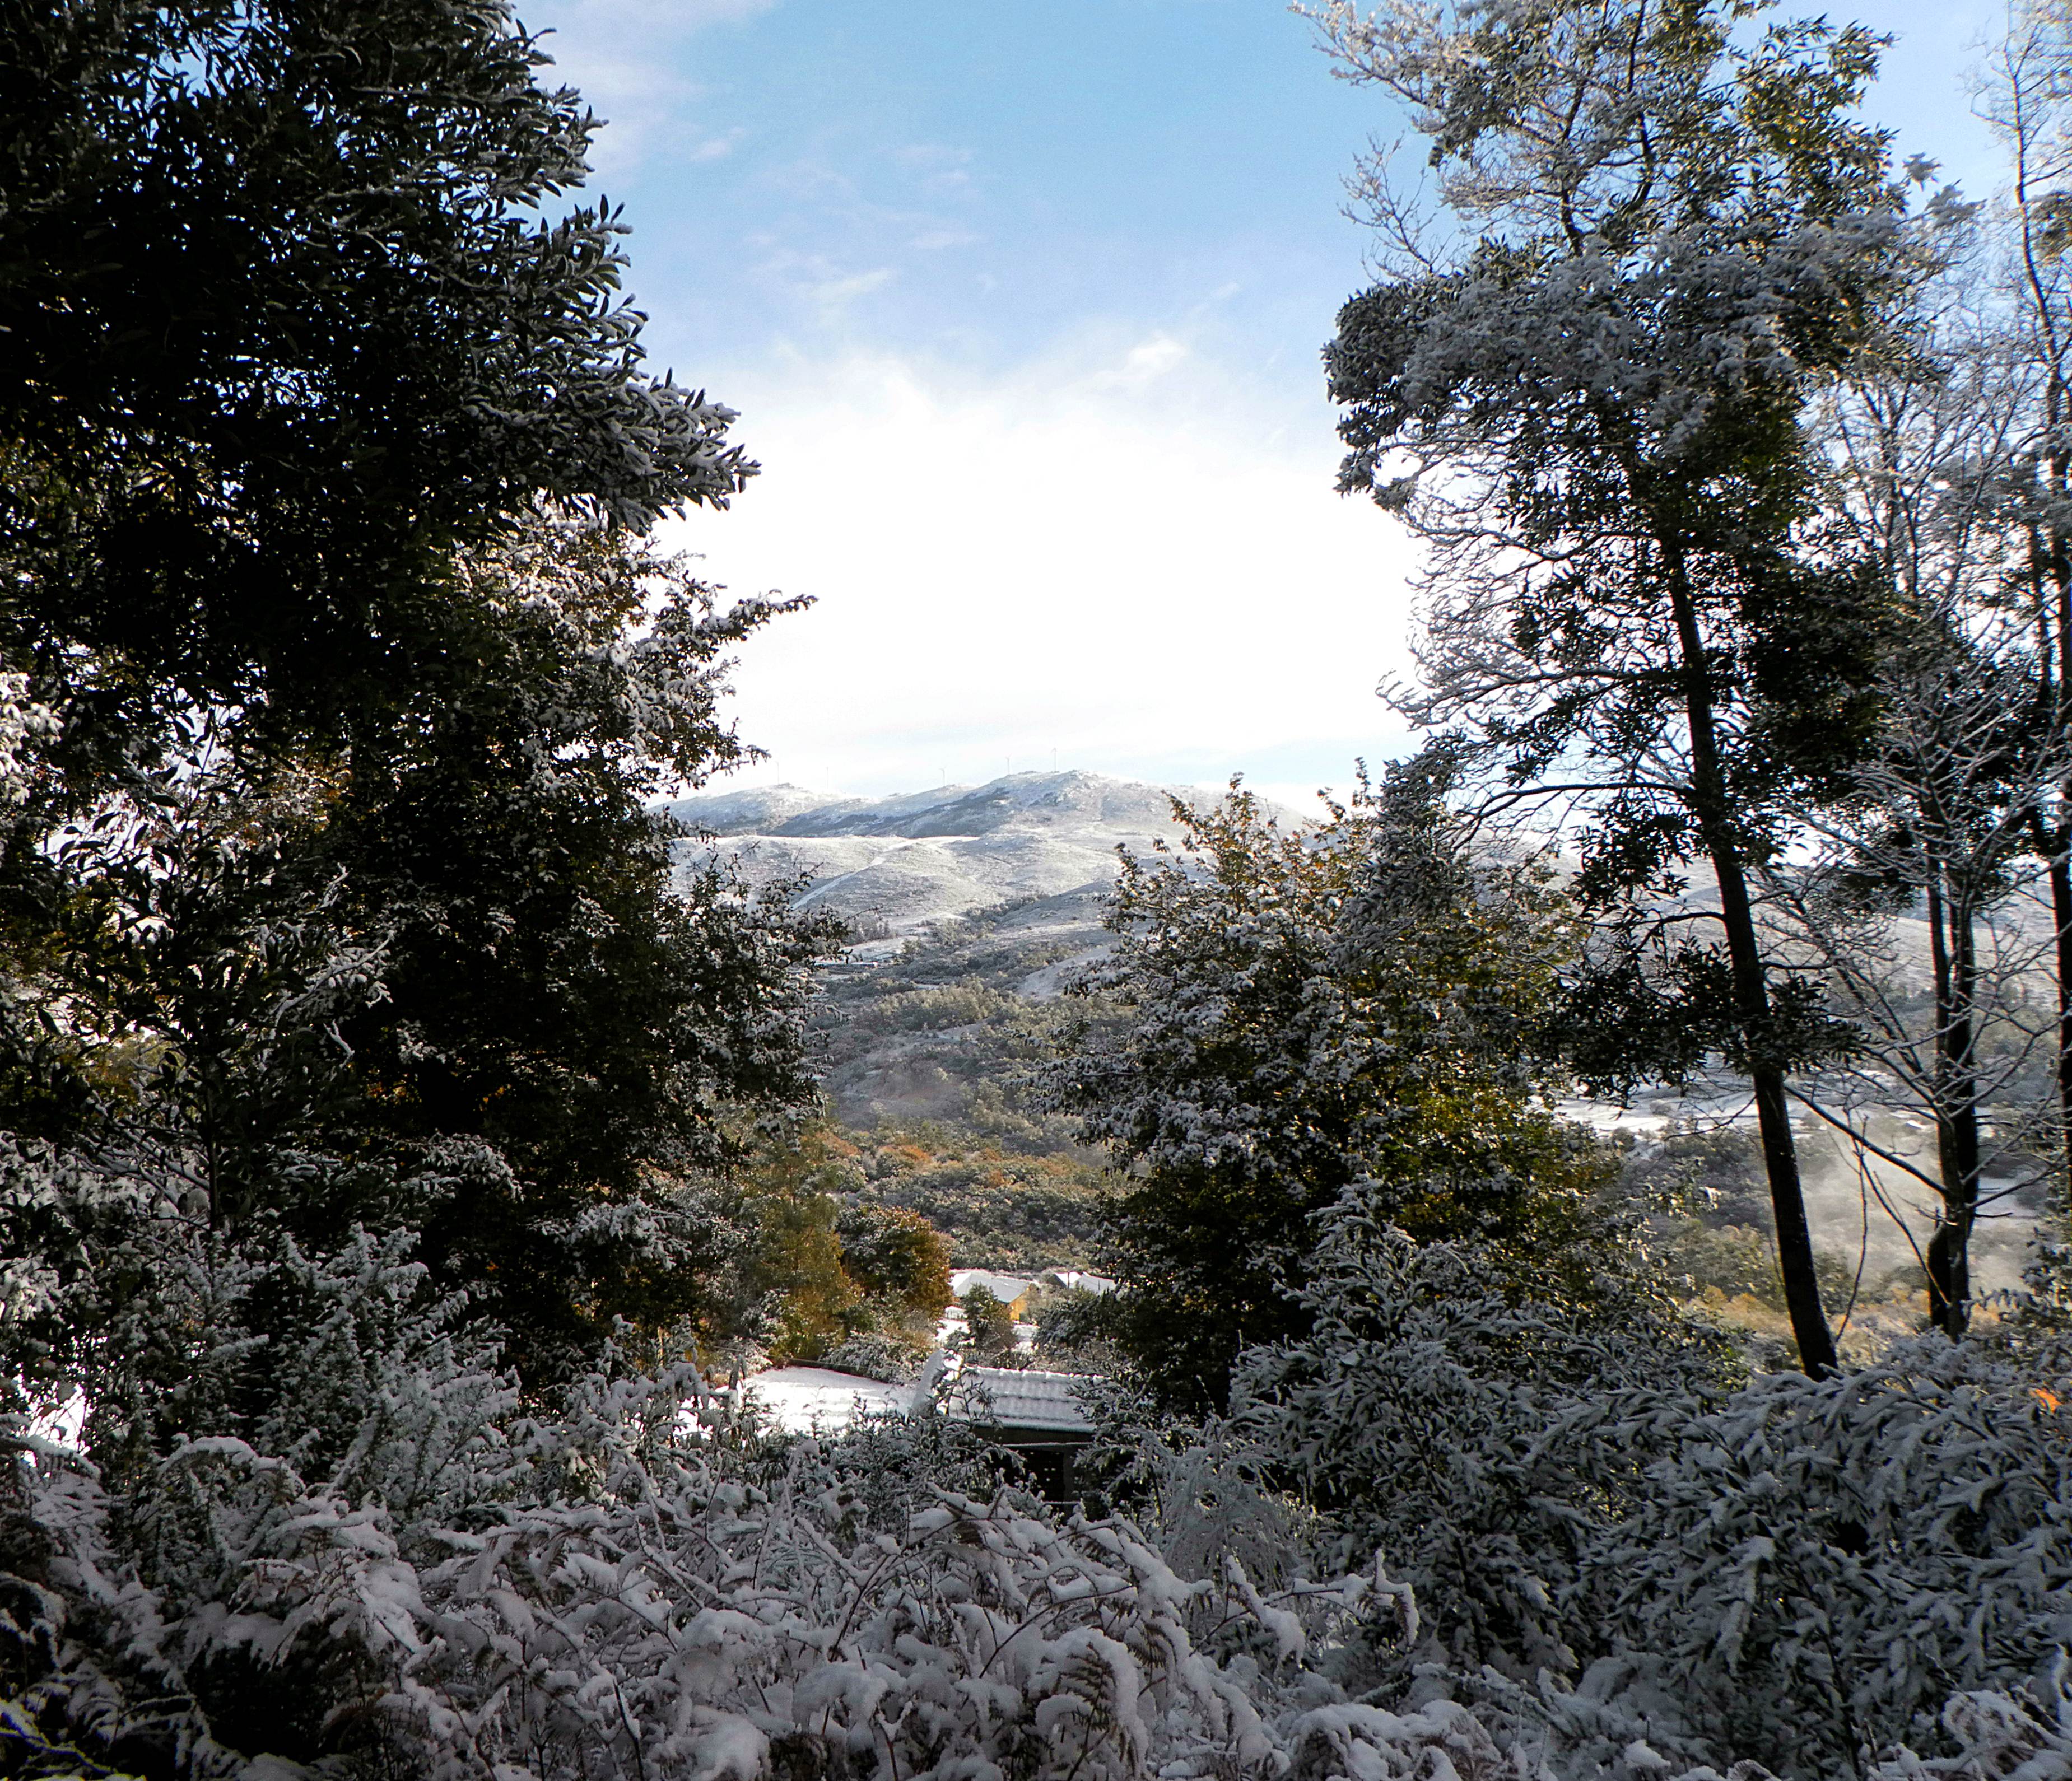
landscape, tree, nature, forest, wilderness, mountain, snow, winter, trail, sunlight, weather, season, ridge, spain, espaa, galicia, pontevedra, woodland, habitat, ggl1, cotobade, natural environment, woody plant